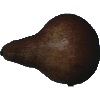
Label: Pear Kaiser 1